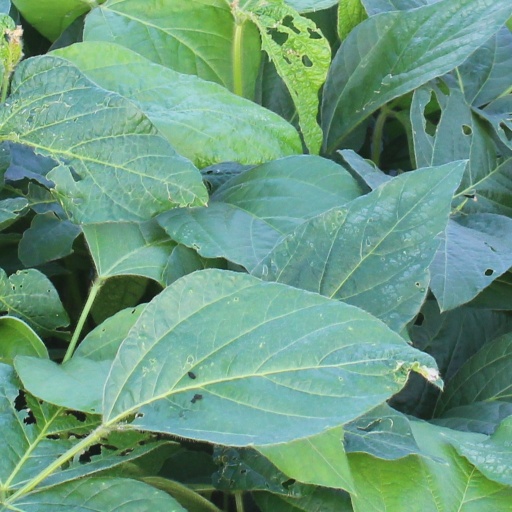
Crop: soybean